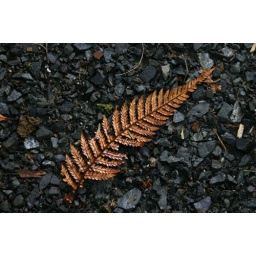
silver fern in rapeura watergardens